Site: brandenburg
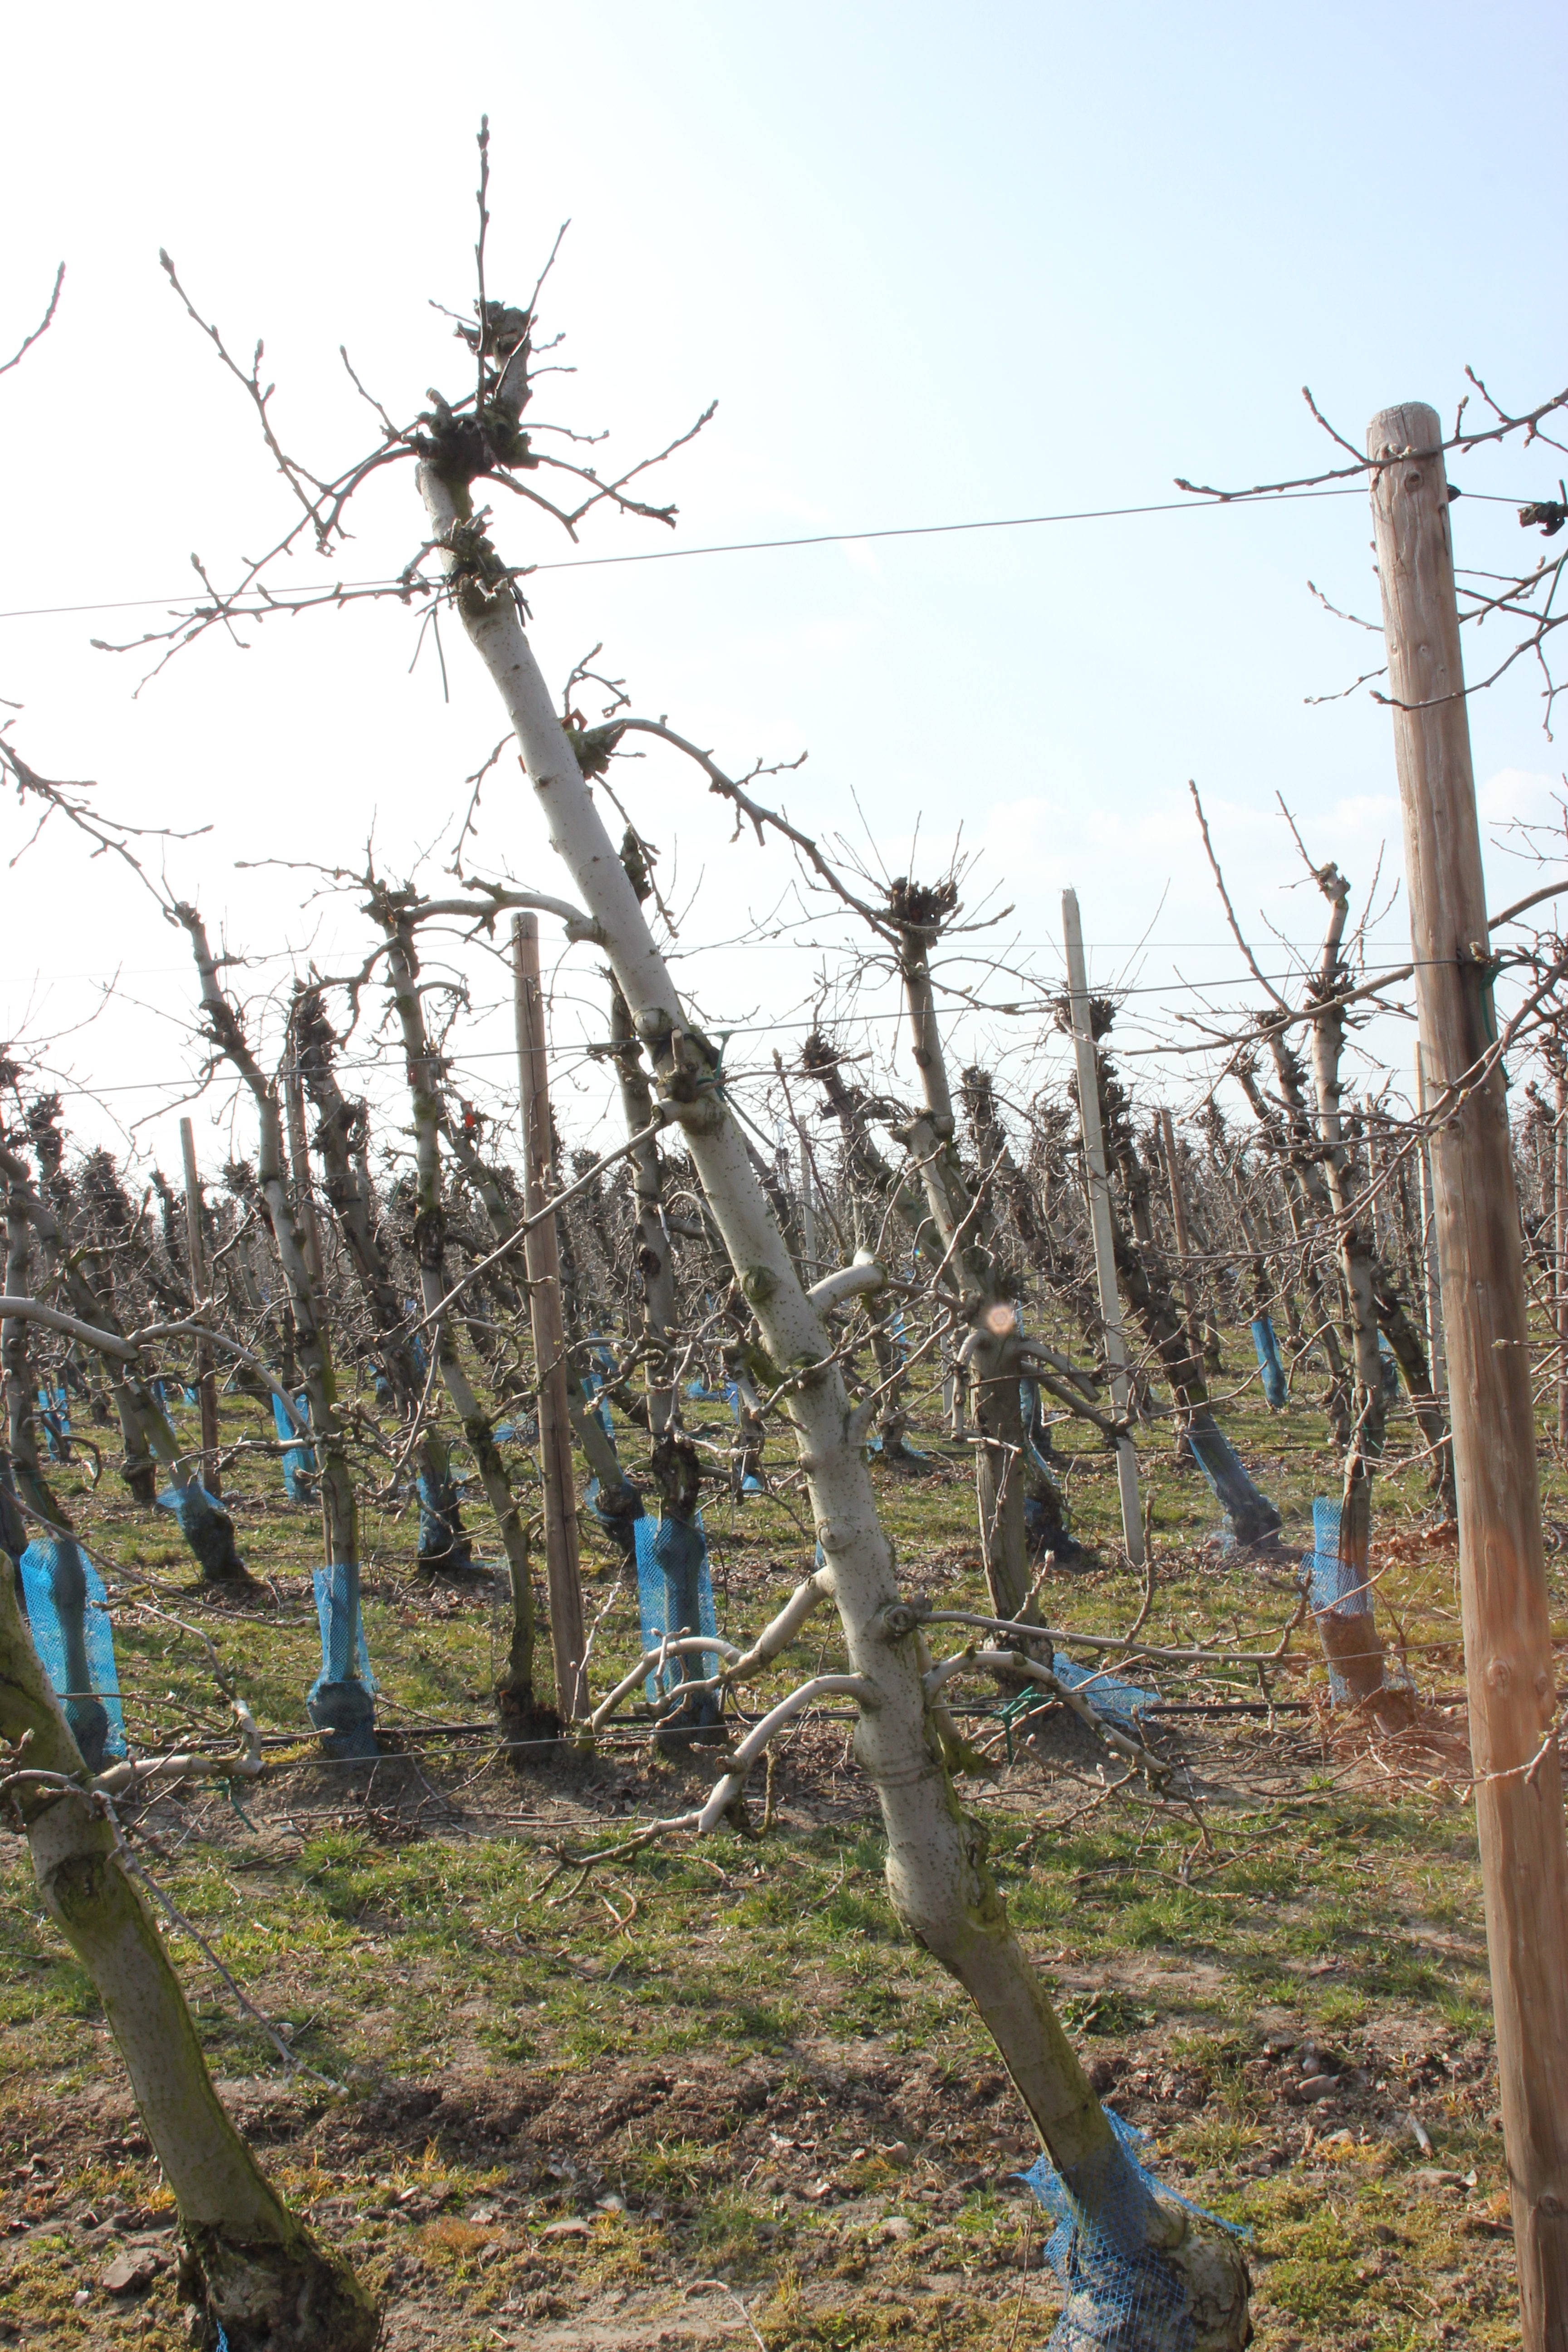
Growth stage (BBCH 03): Bud development